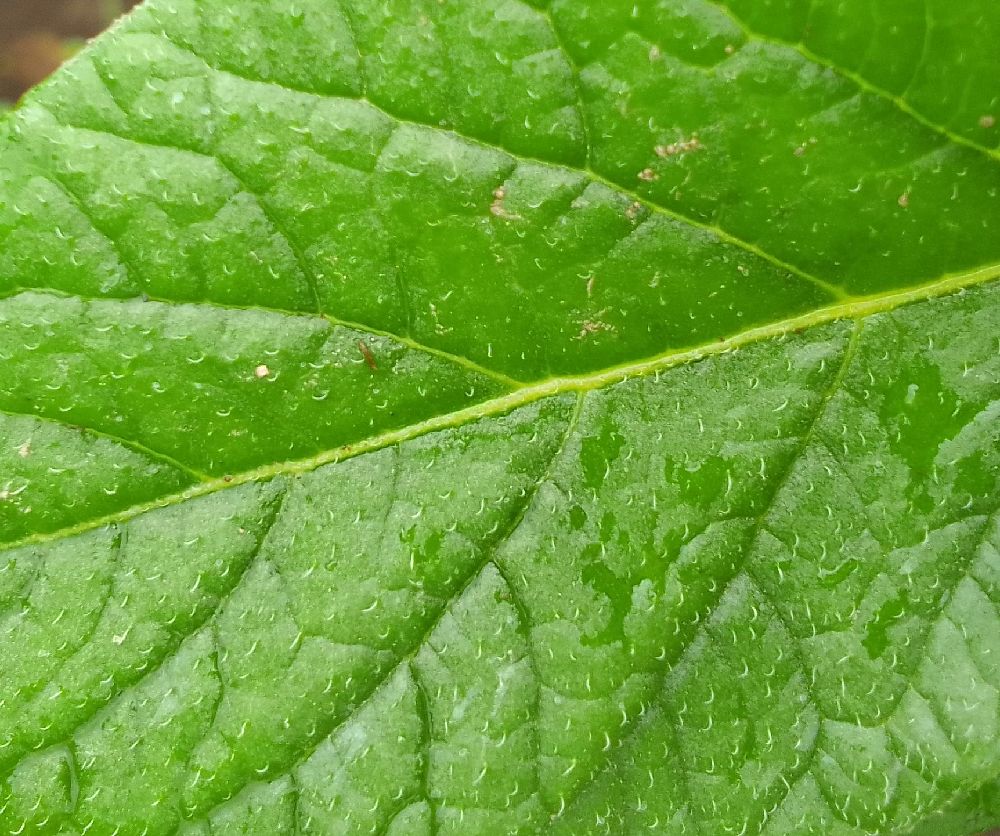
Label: Healthy